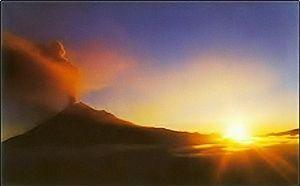
Le Tungurahua est un stratovolcan équatorien en activité de 5 023 mètres d'altitude, situé à cheval entre les provinces de Chimborazo et Tungurahua. En éruption depuis le 5 octobre 1999, son activité éruptive a repris le 28 mai 2010 et connaît à partir du 26 avril 2011 une nouvelle phase explosive.